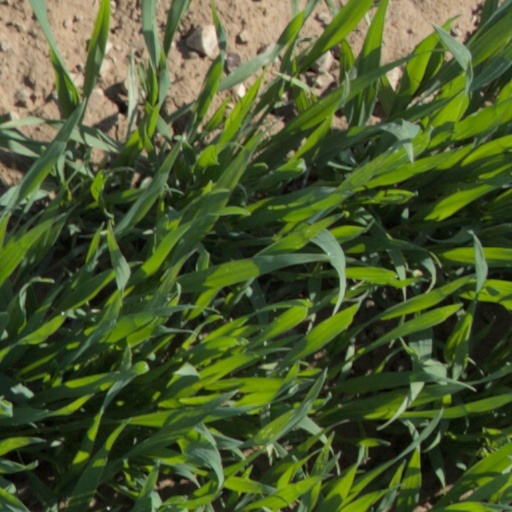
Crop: wheat